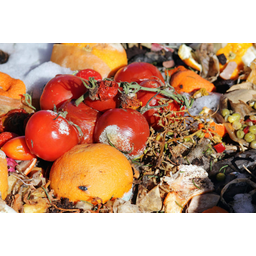
Label: trash